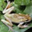
Label: frog